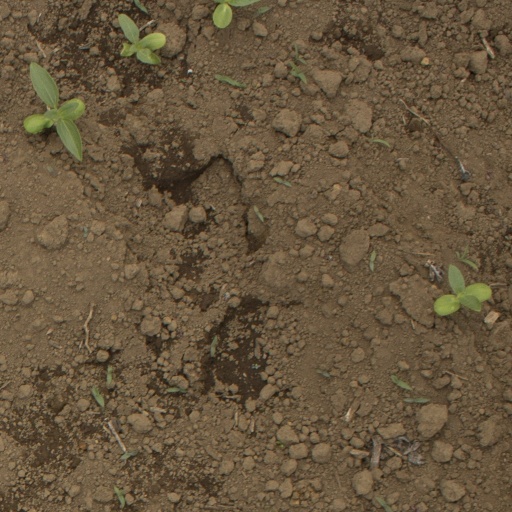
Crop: Jerusalem artichoke